Toni Gonzaga filmography

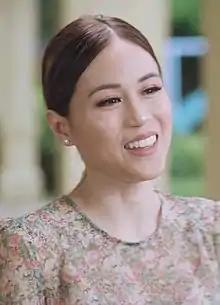
Gonzaga in 2019

After she transferred to ABS-CBN in 2005, Gonzaga became the lead host of the "Pinoy Big Brother" reality series franchise, and one of the co-hosts on the longest-running Sunday musical variety program "ASAP". In the same year, she starred as one of the main leads in her first comedy-horror film "D' Anothers" and in her first primetime television series "Crazy For You" co-starring Luis Manzano as her love interest. In 2013, Gonzaga hosted the singing reality show, "The Voice of the Philippines". She then starred as Teddie in the popular film "Four Sisters and a Wedding", and portrayed the role of Ginny in the film "Starting Over Again", which was an instant box office hit. In 2014, Gonzaga played the lead character Julie in the ABS-CBN sitcom series "Home Sweetie Home", which lasted until its cancellation in 2020. After hosting a political event in February 2022, she quit hosting "Pinoy Big Brother" after 16 years and confirmed her departure from ABS-CBN.